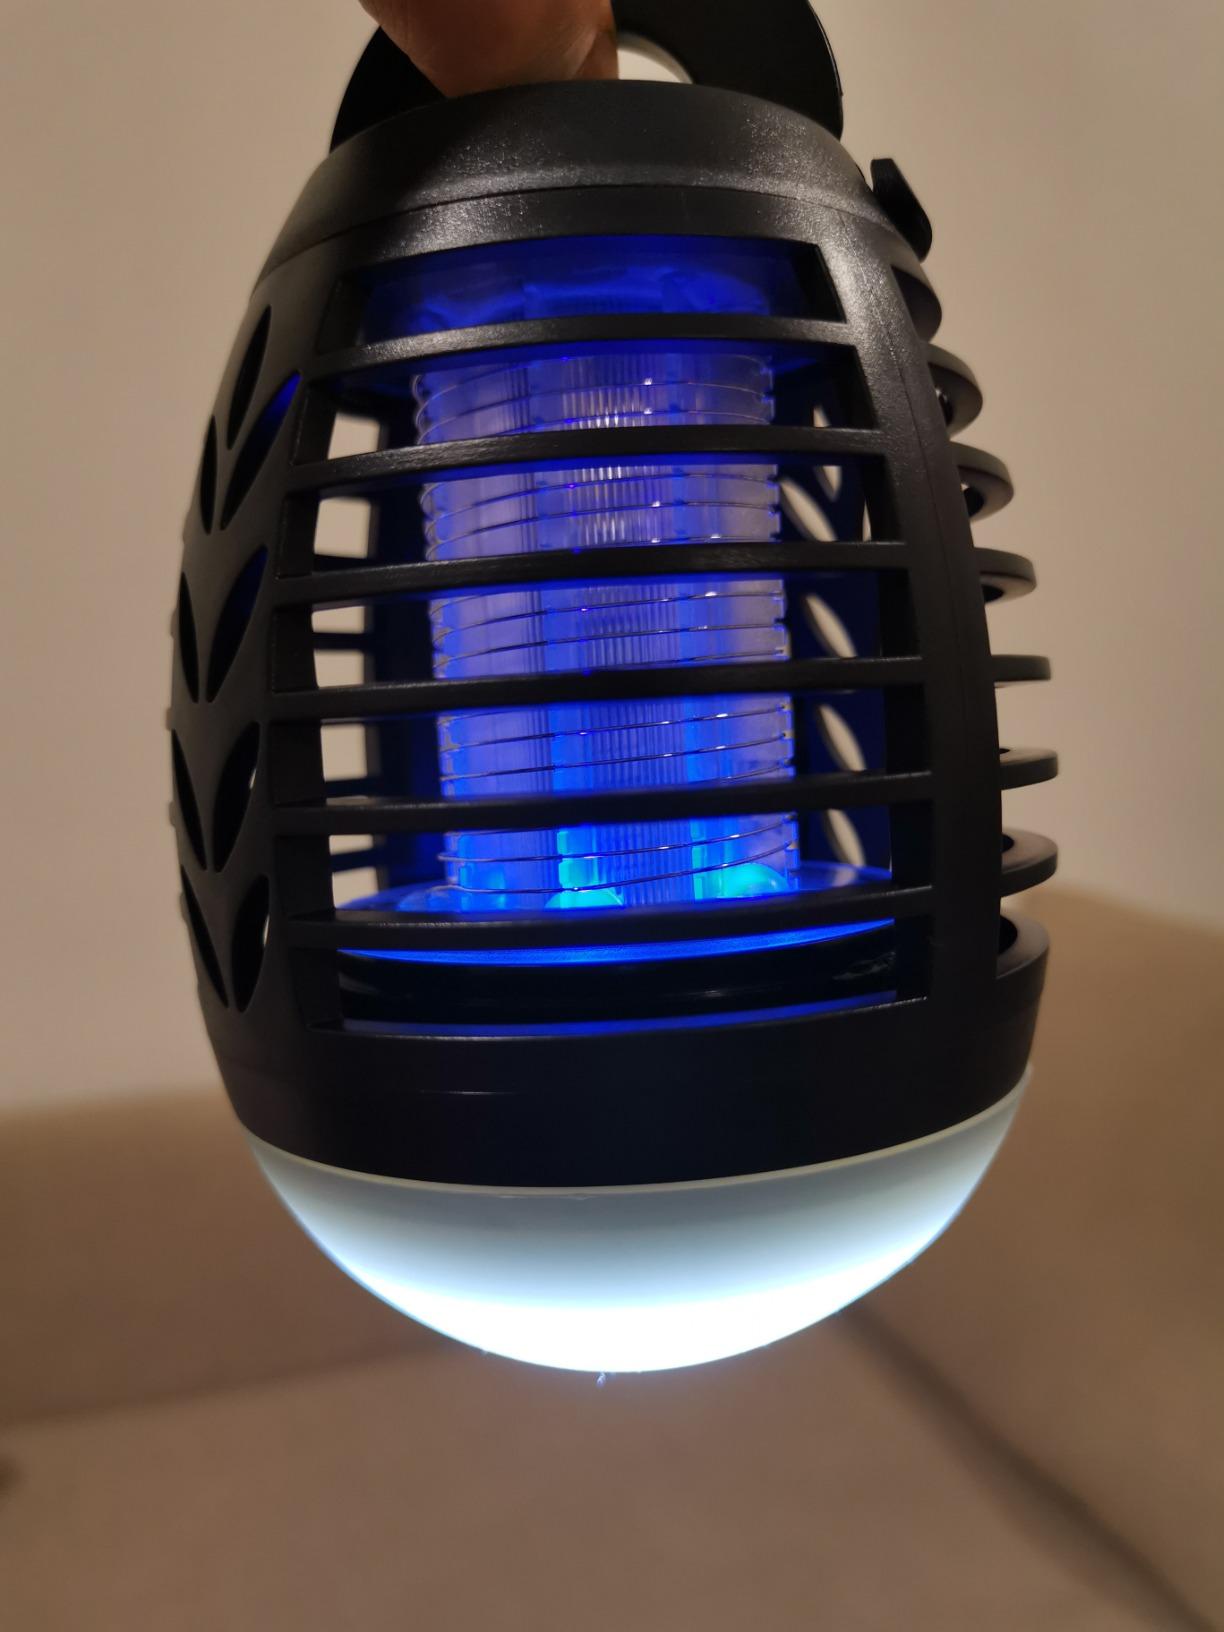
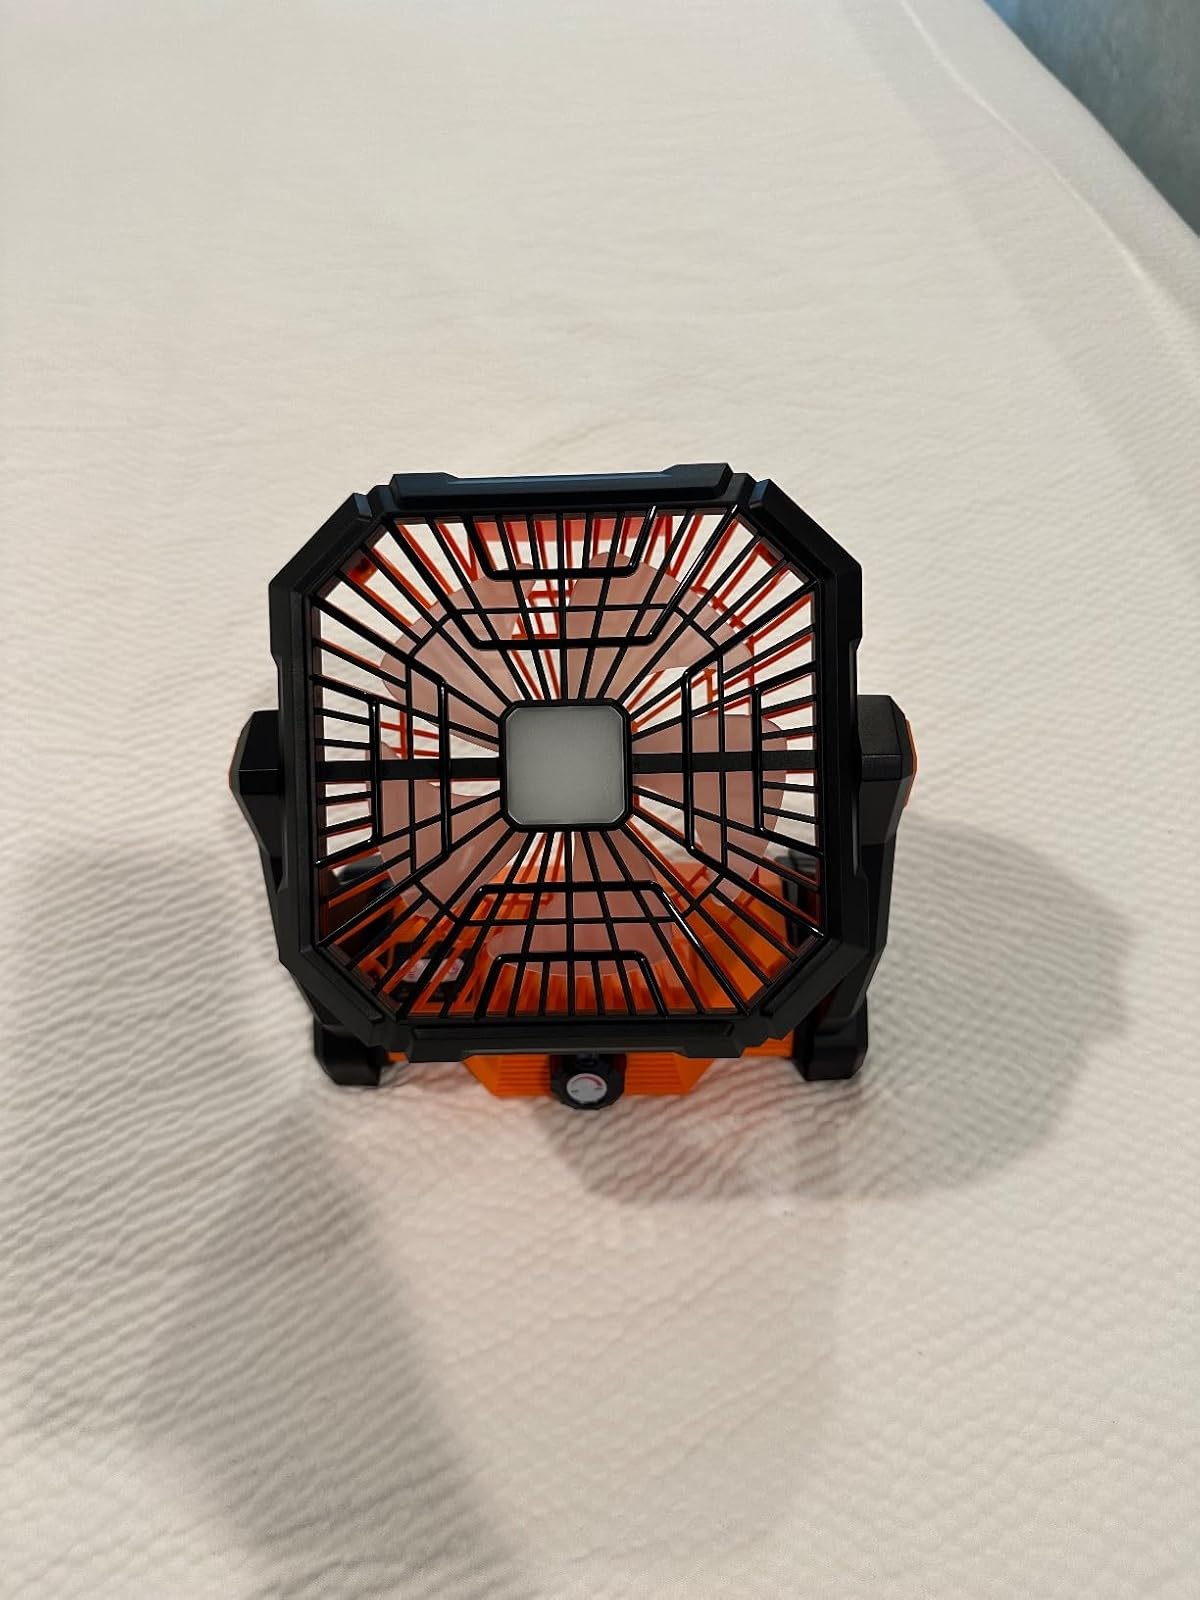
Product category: lantern
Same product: no